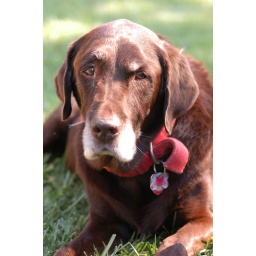
this old man passed away to that green field in the sky yesterday. damn good boy.